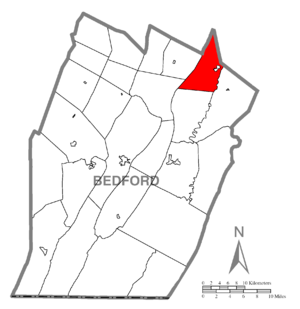
Liberty Township est un township, situé au nord-est du comté de Bedford, aux États-Unis. En 2010, il comptait une population de 1 368 habitants.